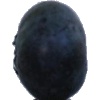
Label: blueberry